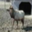
Label: deer